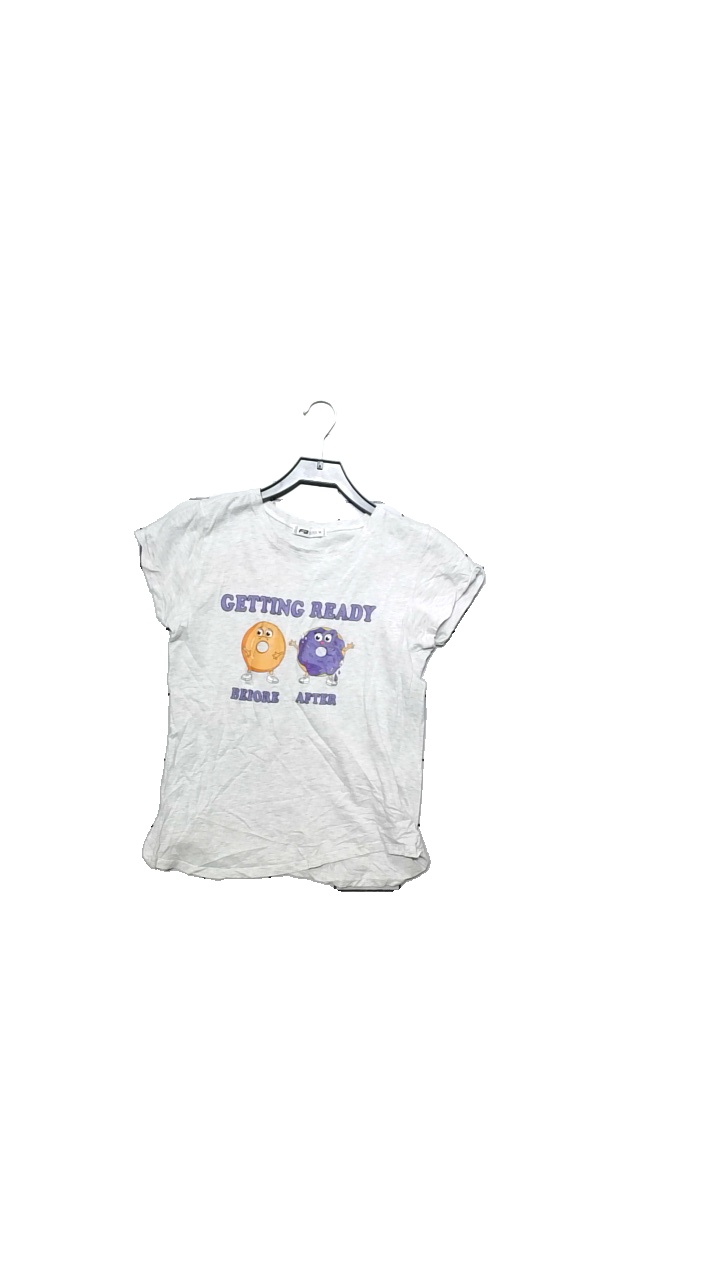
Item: T-shirt (Unisex)
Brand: Fbsisters (new Yorker)
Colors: Multicolor, Grey
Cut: Regular
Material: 99%Cotton,1%Viscos
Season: All
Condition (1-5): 4
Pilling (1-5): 4
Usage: Reuse
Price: <50